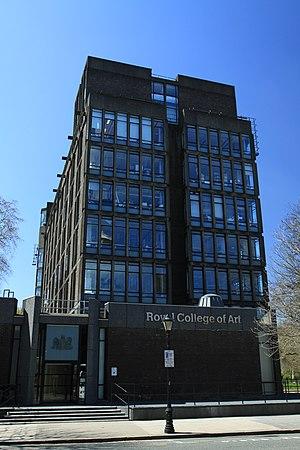
Le Royal College of Art est un établissement universitaire public britannique situé à Londres proposant des études post-graduées dans le domaine des arts, du design, de la conception d'architecture, de la mode, et de la communication.